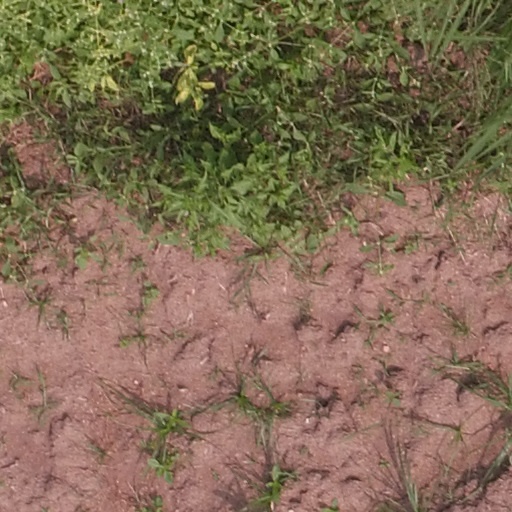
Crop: maize; corn